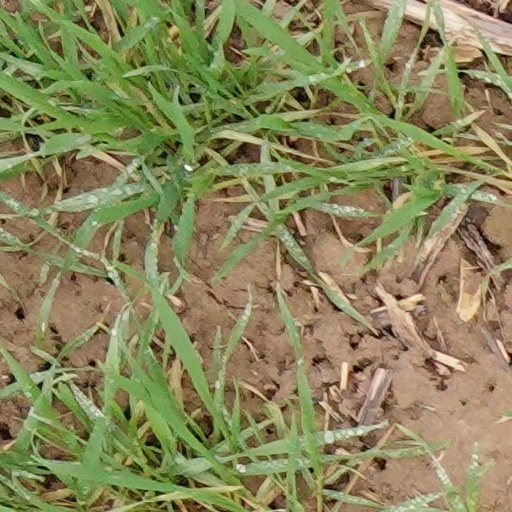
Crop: wheat